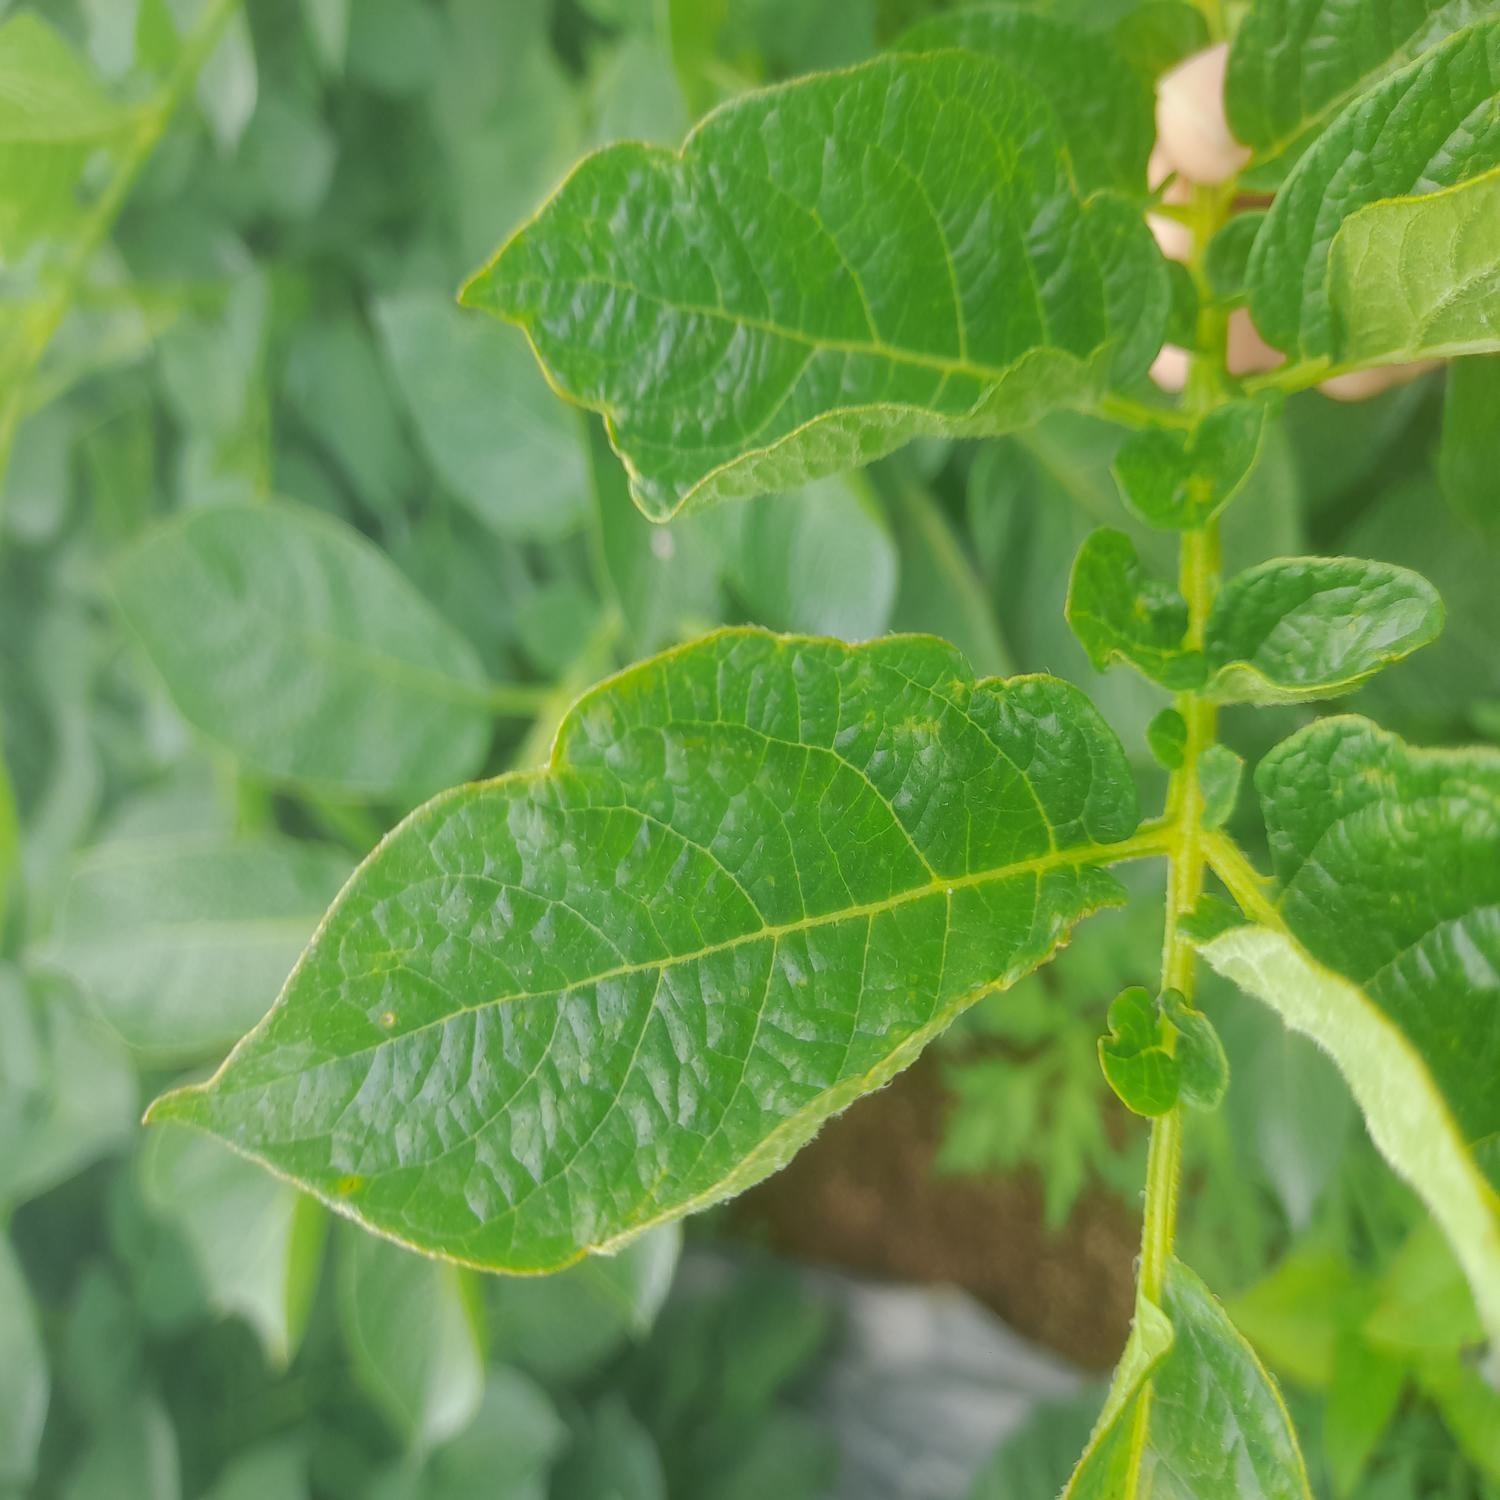
Etiqueta: Virus